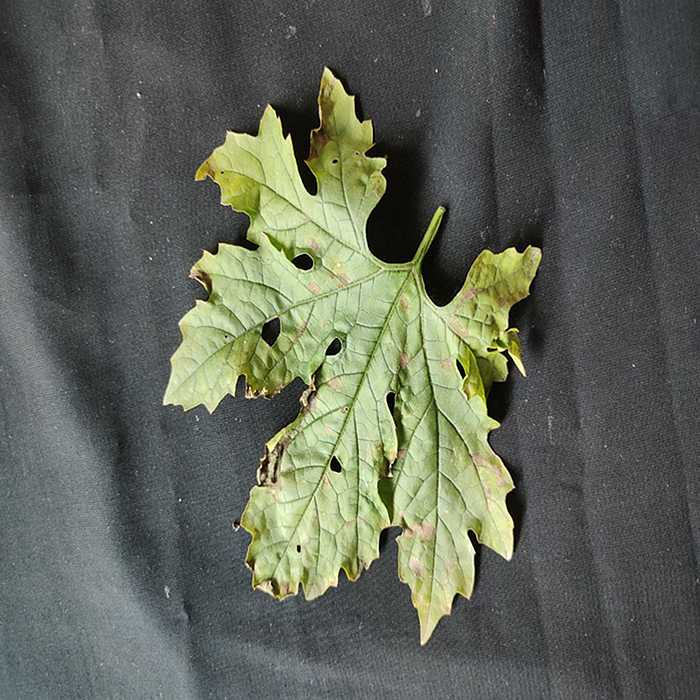
Plant: Bitter Gourd
Label: Downey mildew